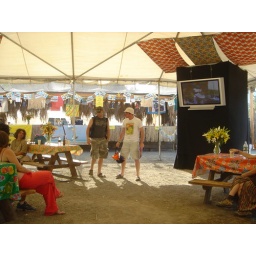
The bar and sitting area in the VIP section. The flat screen was a nice touch.